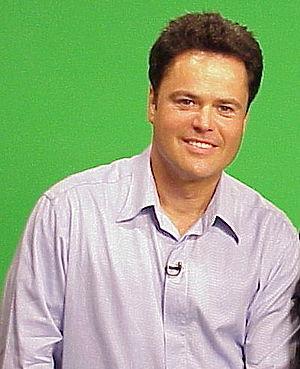
Dancing with the Stars est une émission de télé-réalité centrée sur la danse et diffusée depuis 2005 sur ABC aux États-Unis et sur CTV ou CTV Two au Canada. L'émission est adaptée d'un format britannique, Strictly Come Dancing.
Donny Osmond est un acteur, musicien, producteur, compositeur et scénariste américain né le 9 décembre 1957 à Ogden, Utah.
The Masked Singer est une émission de télévision dédiée à la compétition de chant type télé crochet. La série a été diffusée pour la première fois sur la Fox le 2 janvier 2019. Elle est basée sur le format sud-coréen King of Mask Singer.